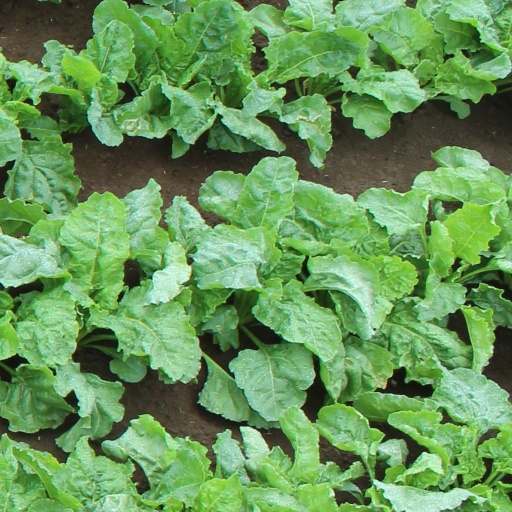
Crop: sugar beet